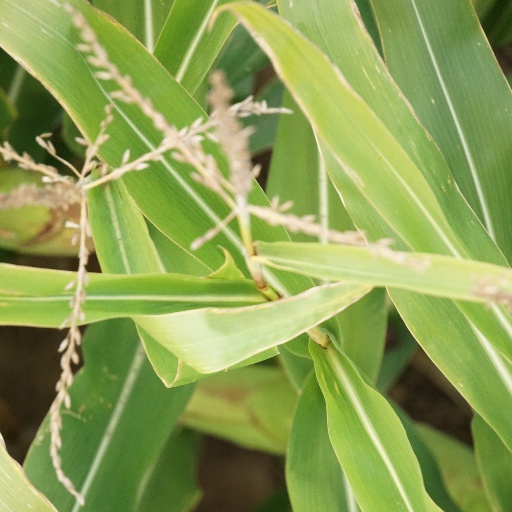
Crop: maize; corn